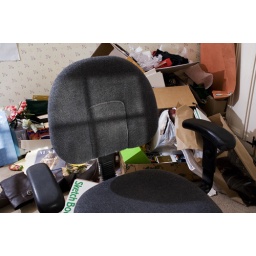
the old desk chair in my room